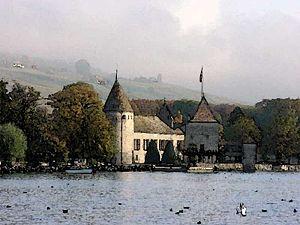
Aquarelle du château de Rolle
Rolle est une commune suisse du canton de Vaud, située dans le district de Nyon.